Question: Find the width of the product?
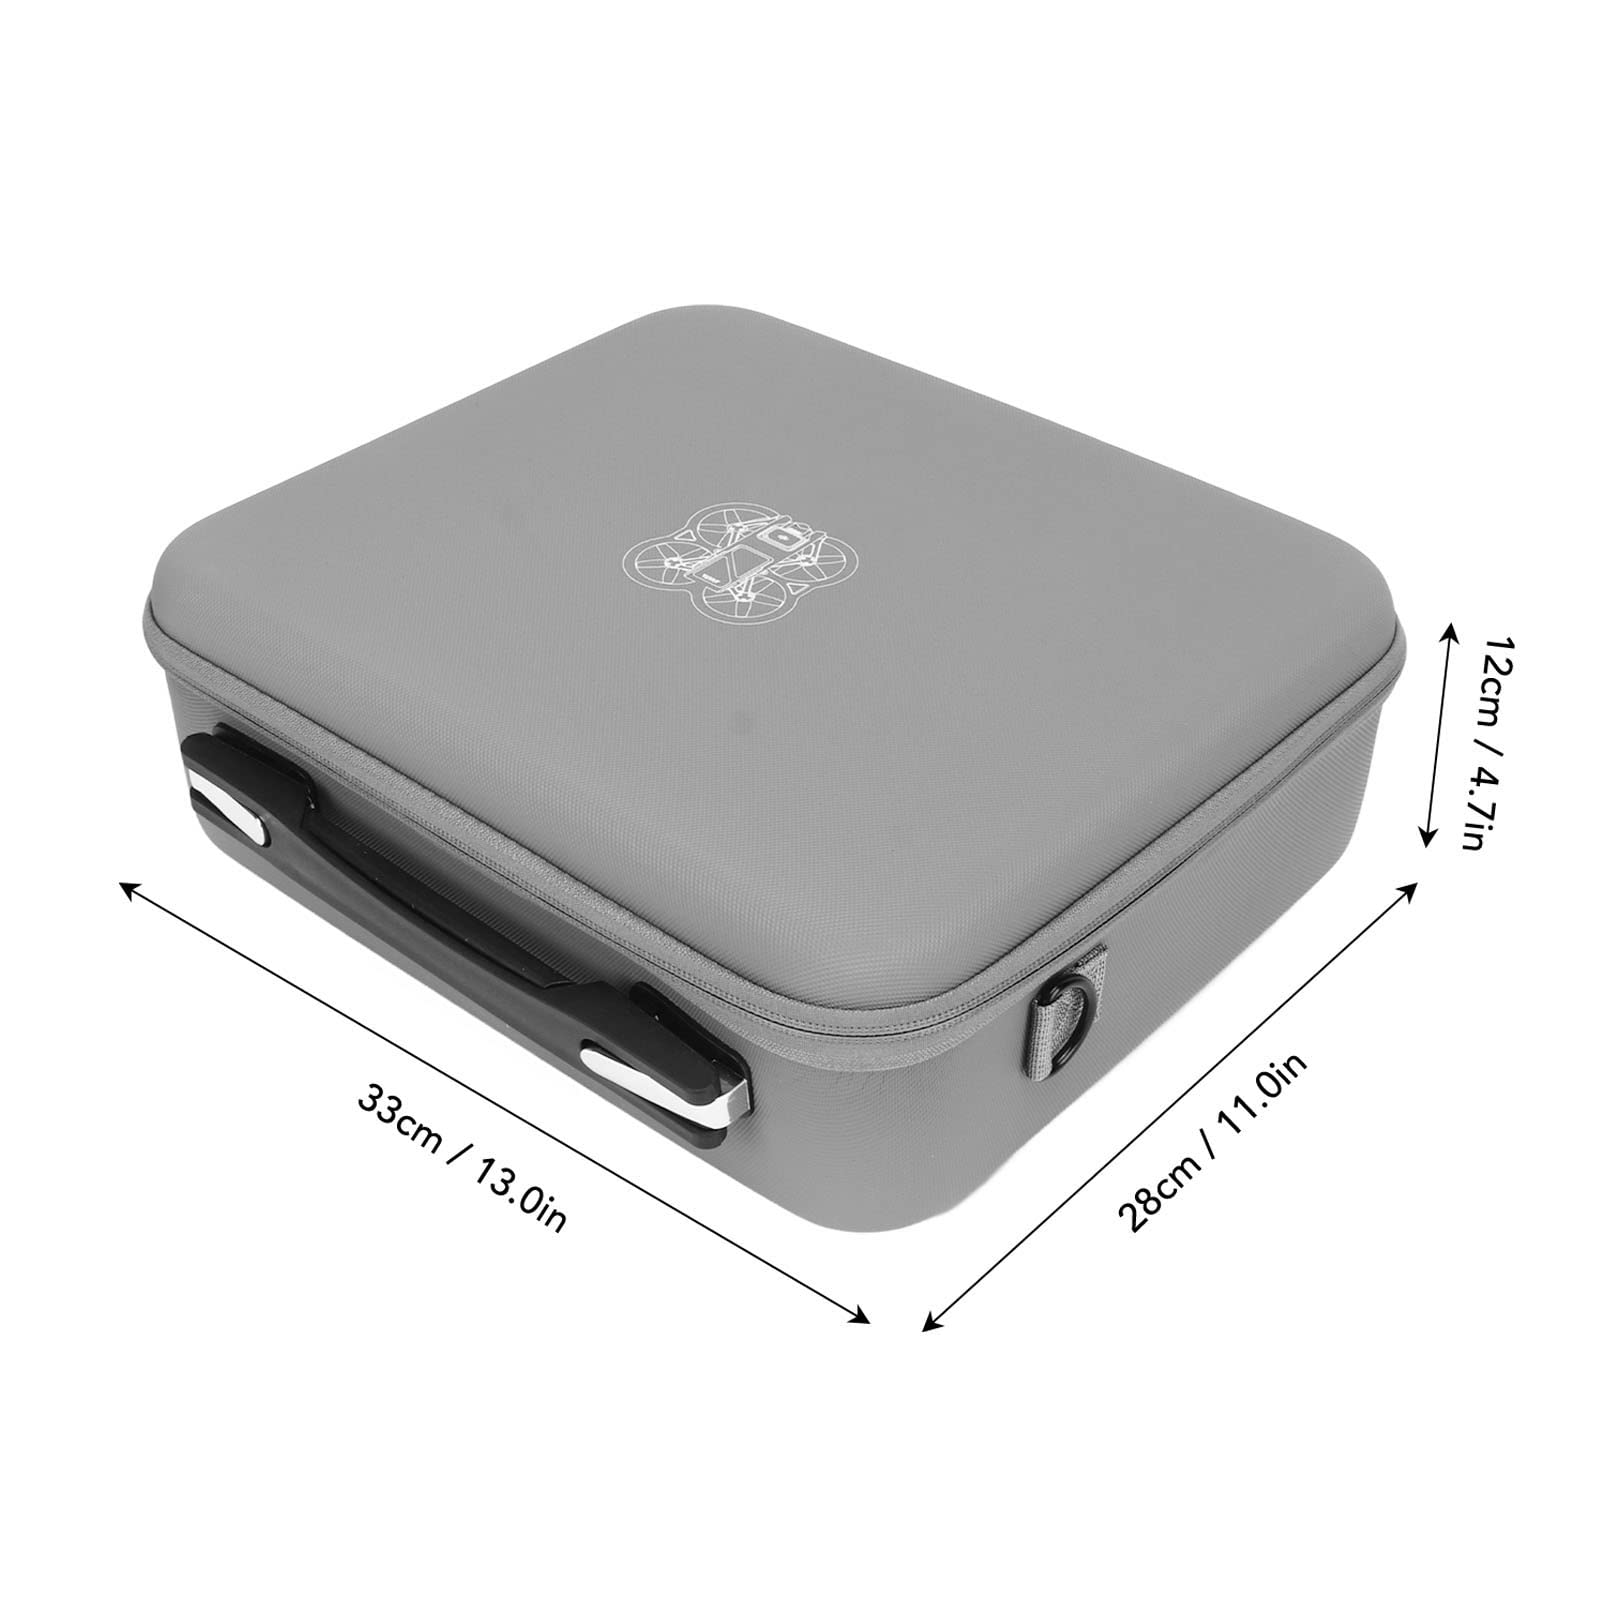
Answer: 28.0 centimetre